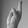
ASL letter: R